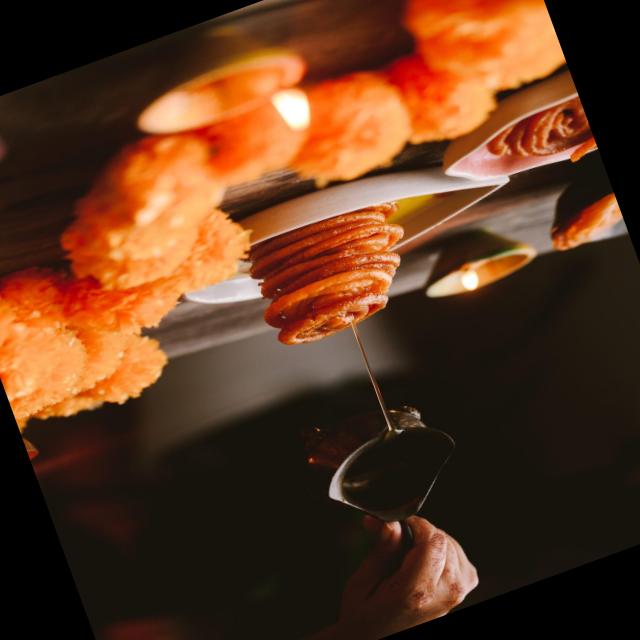
Dish: jalebi